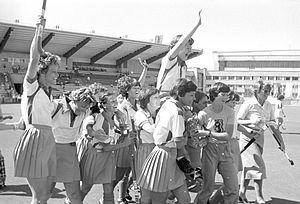
L'équipe du Zimbabwe de hockey sur gazon féminin est la sélection des meilleures joueuses zimbabwéennes de hockey sur gazon.
Le tournoi olympique de hockey sur gazon lors des Jeux olympiques d'été de 1980 à Moscou voit l'apparition pour la première fois du tournoi féminin.
Christine Seraphine Prinsloo, née le 3 mai 1952 à Oldeani, est une joueuse de hockey sur gazon zimbabwéenne.
Sarah English, née le 27 novembre 1955, est une joueuse de hockey sur gazon et de softball zimbabwéenne.
Ann Grant, née le 6 mai 1955 à Harare, est une joueuse de hockey sur gazon zimbabwéenne.
Anthea Dorine Stewart, née le 20 novembre 1944 à Blantyre, est une joueuse de hockey sur gazon sud-africaine naturalisée zimbabwéenne.